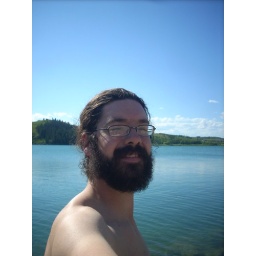
after fishing for hours i decided a swim in the cool, clear water was a good idea... refreshing!